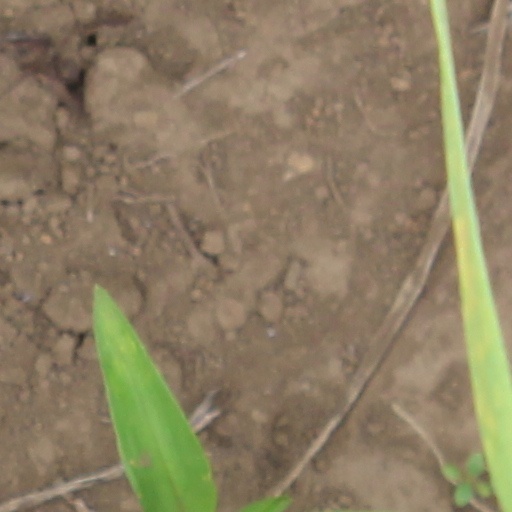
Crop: wheat